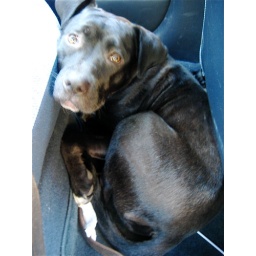
Charlotte ball in the car